Chilliwack City Council

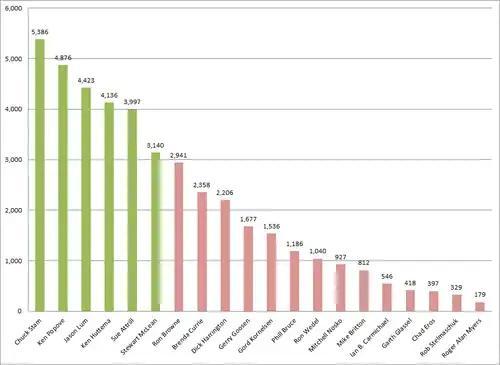
Chilliwack city council election results for 2011

The estimated eligible voter turnout for 2008 was 24.3% which was 4.6% lower than the provincial average of 28.9%. The results were as follows: